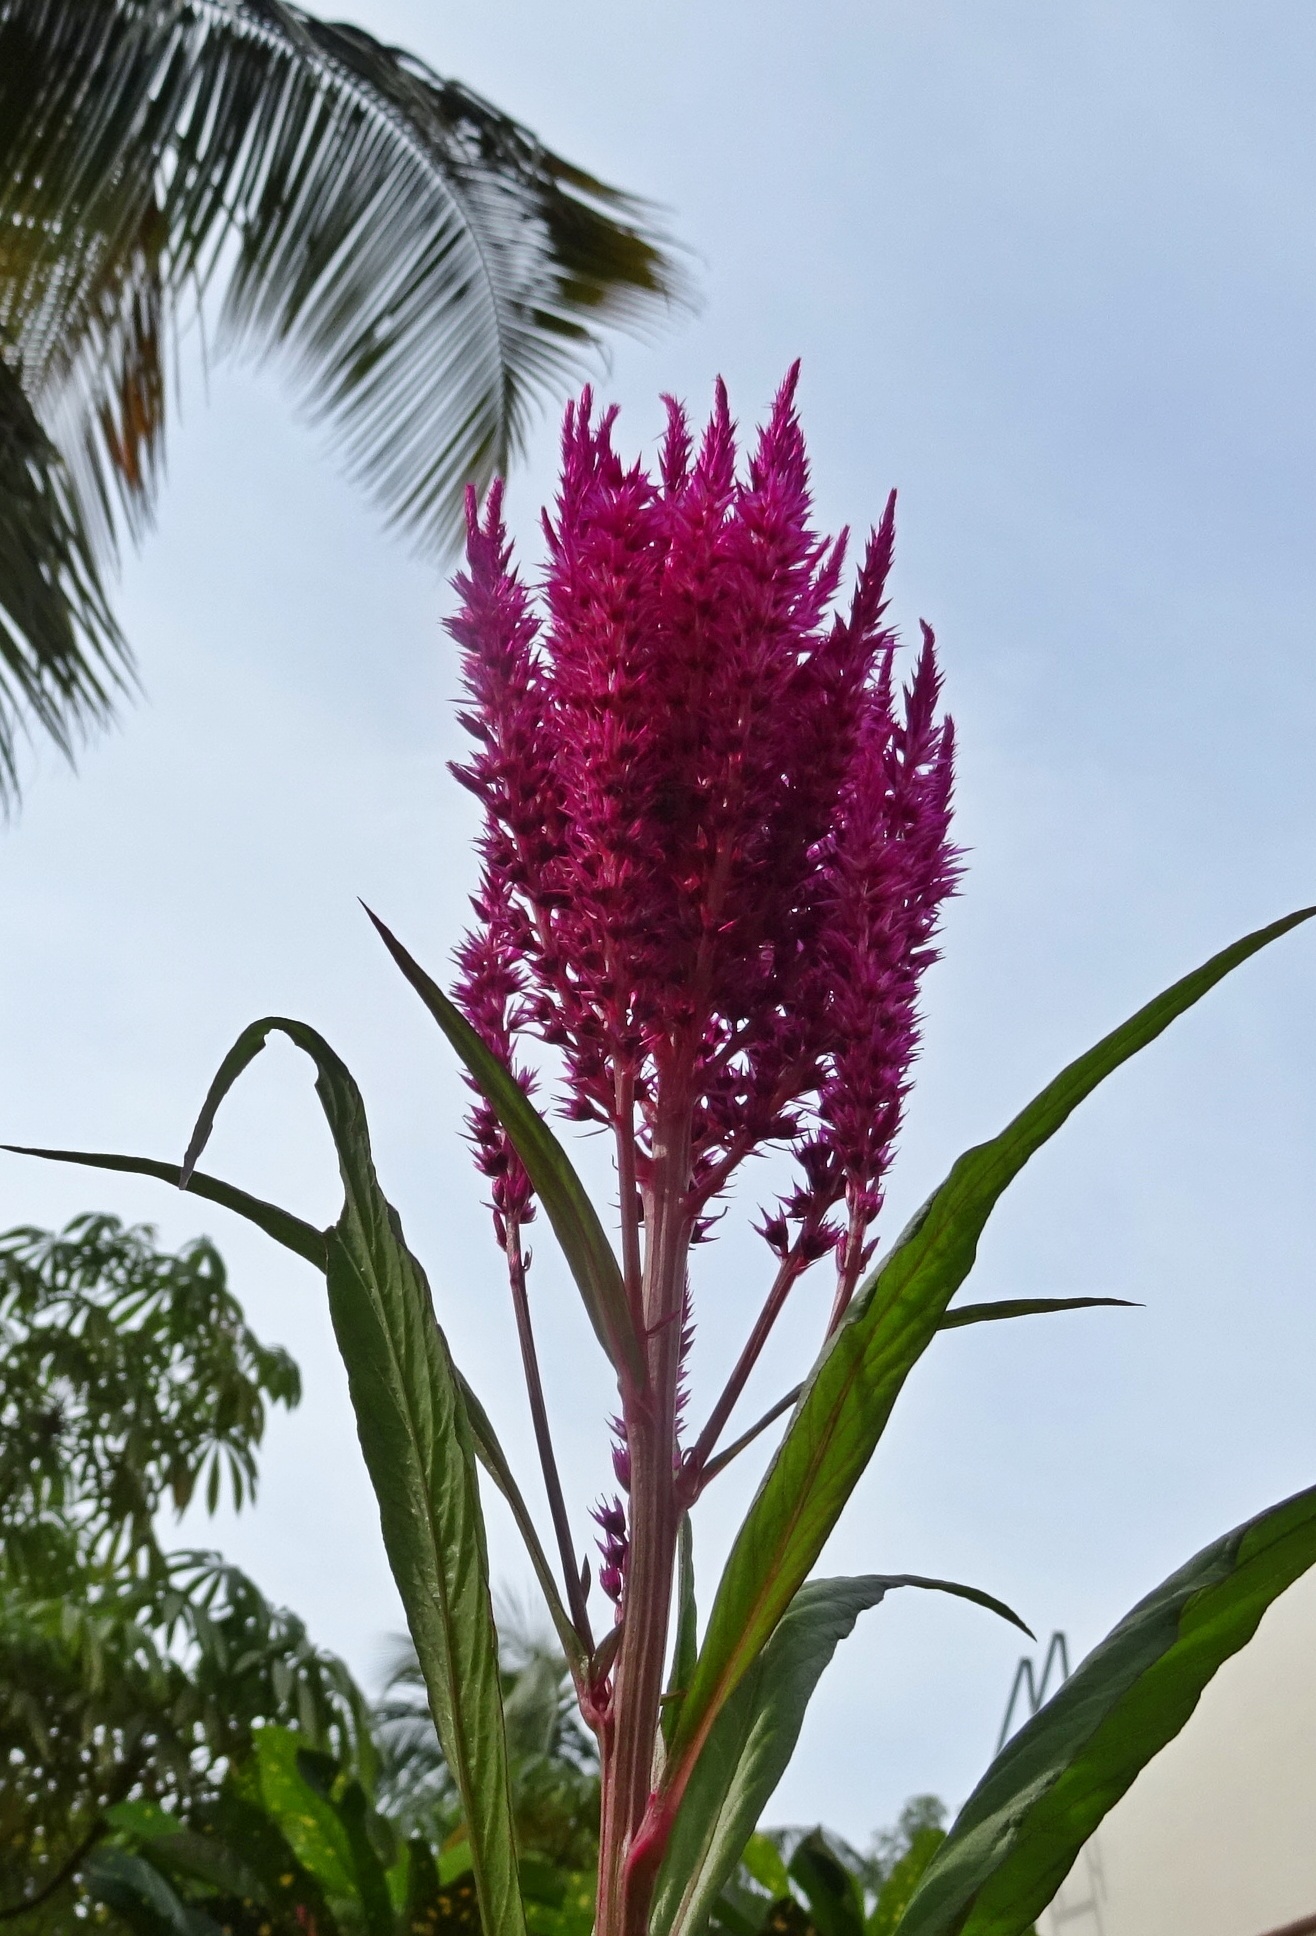
plant, flower, botany, dharwad, flora, wildflower, india, ornamental, cockscomb, flowering plant, celosia cristata, celosia, grass family, plant stem, land plant